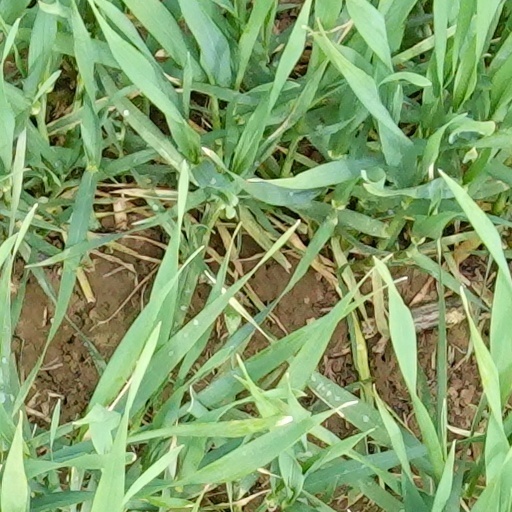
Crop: wheat